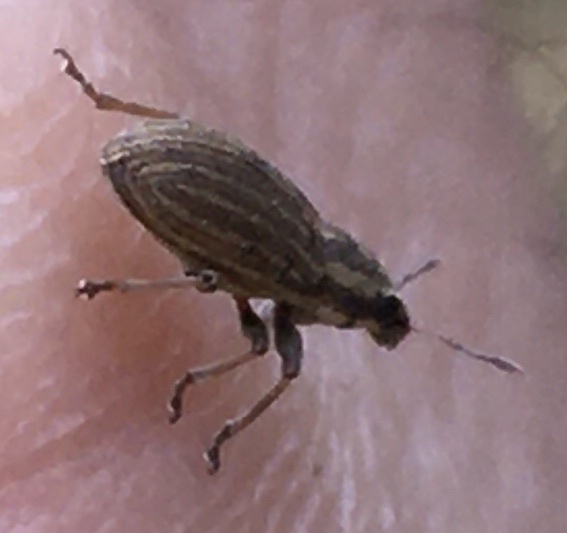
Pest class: pea_leaf_weevil